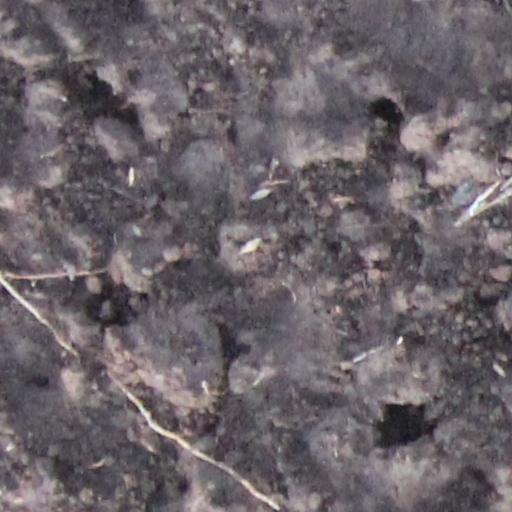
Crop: wheat